Al Qattara Arts Centre

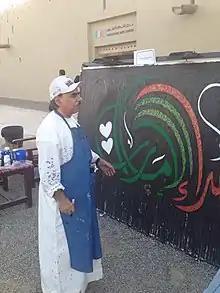
Calligrapher at Al Qattara Arts Center

The arts centre contains a small museum in which archaeological artefacts are stored. The archaeological exhibits contain relics found at sites and oases in Al Ain. The arts centre also has a music room, a calligraphy room, a computer room, a photography room and a pottery room. The arts center includes performance spaces. The arts centre contains works by Emirati artists such as Roudha Al Shamsi, Ghanem Younes, Saoud Al Dhaheri, Khalid Al Tamimi, Ahmad Saeed Al Areef Al Dhaheri, Sarah Aladayleh and Maryam Al Suwaidi. In 2018, the arts centre presented an exhibition about fashion illustration, in which it covers the variety of styles used by different designers. During 2021, the cultural centre presented an exhibition with themes on the commonalities between the United Arab Emirates and Saudi Arabia, as well as an exhibition on contemporary life in the Emirates. The arts centre also features murals by 12 artists from the United Arab Emirates. The arts centre has presented exhibits on traditional Arabic calligraphy, the history of the country and the Emirates Mars Mission.